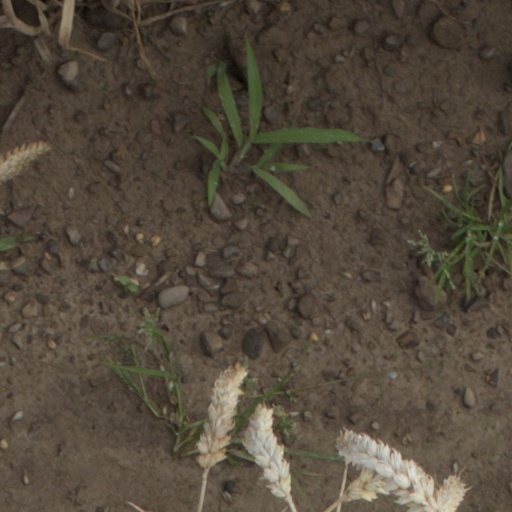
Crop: wheat